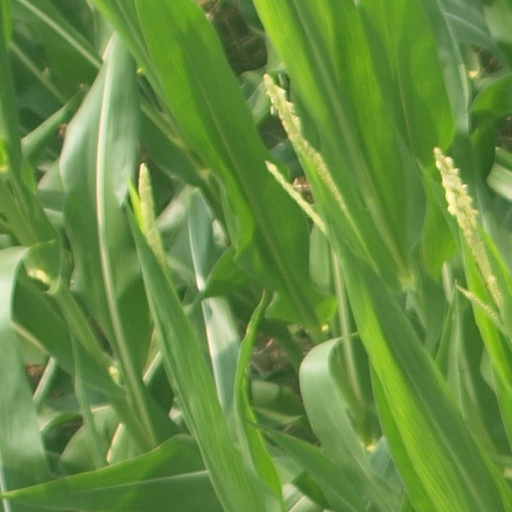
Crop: maize; corn